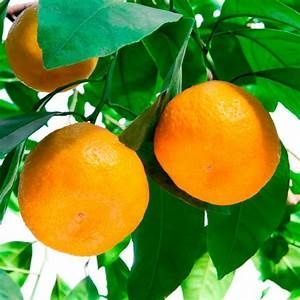
Label: mandarine